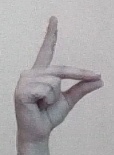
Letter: ta